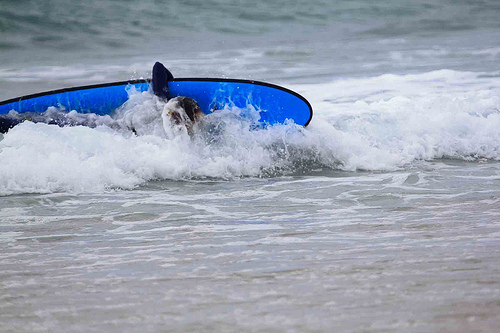
question: 写真には何が写っていますか
answer: 波の間にサーフボードが写っています

question: 人物は写っていますか
answer: 写っているのかもしれませんが、よくわかりません

question: サーフボードは何色ですか
answer: 青です

question: 場所はどこですか
answer: 海だと思います

question: 海はどのような天候ですか
answer: 波が高いようです

question: 時間帯はいつですか
answer: 特定できませんが、日中です

question: 他には何が写っていますか
answer: サーフボードに黒い棒が巻き付いているのが見えます

question: 季節はいつですか
answer: 特定できません